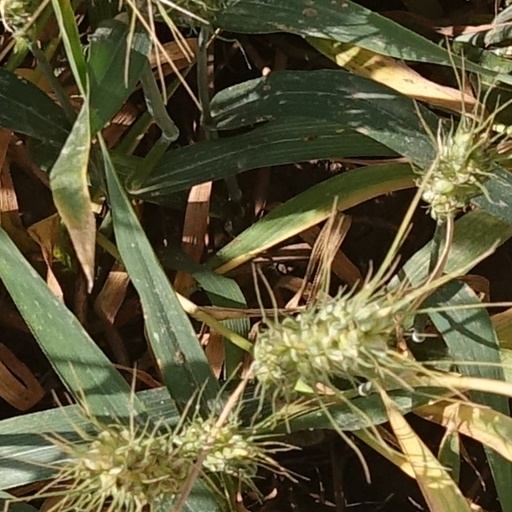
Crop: wheat